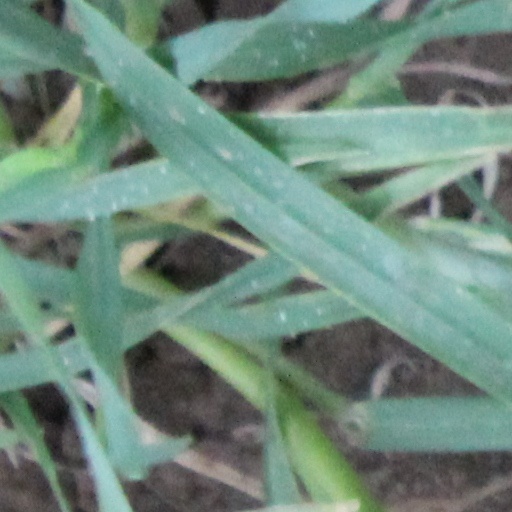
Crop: wheat